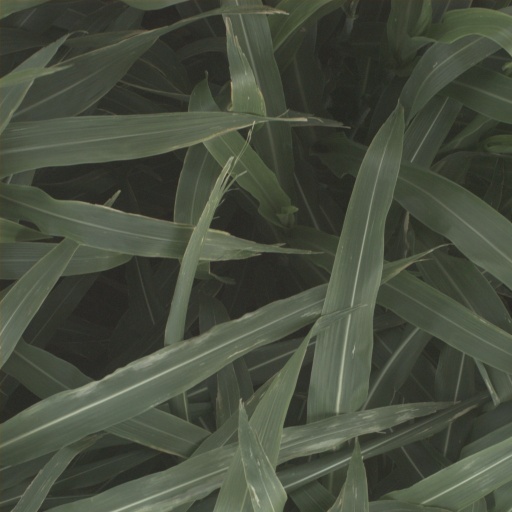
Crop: sorghum